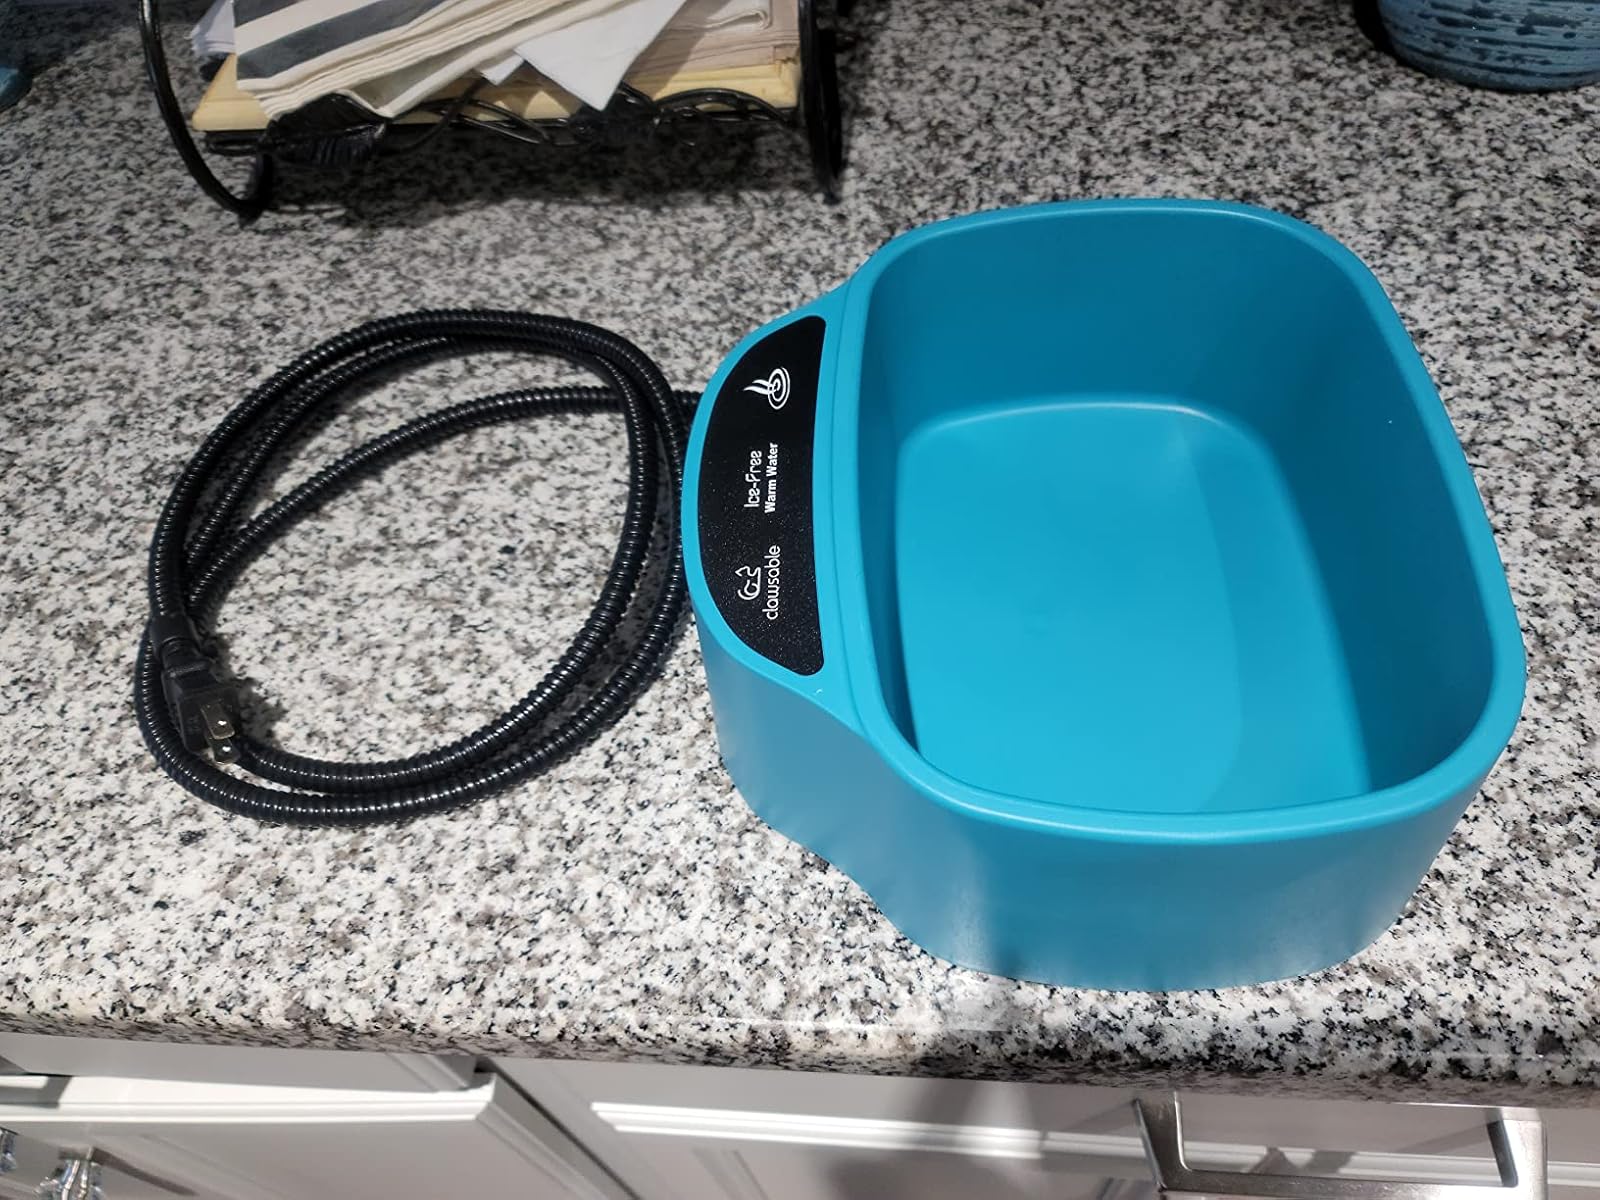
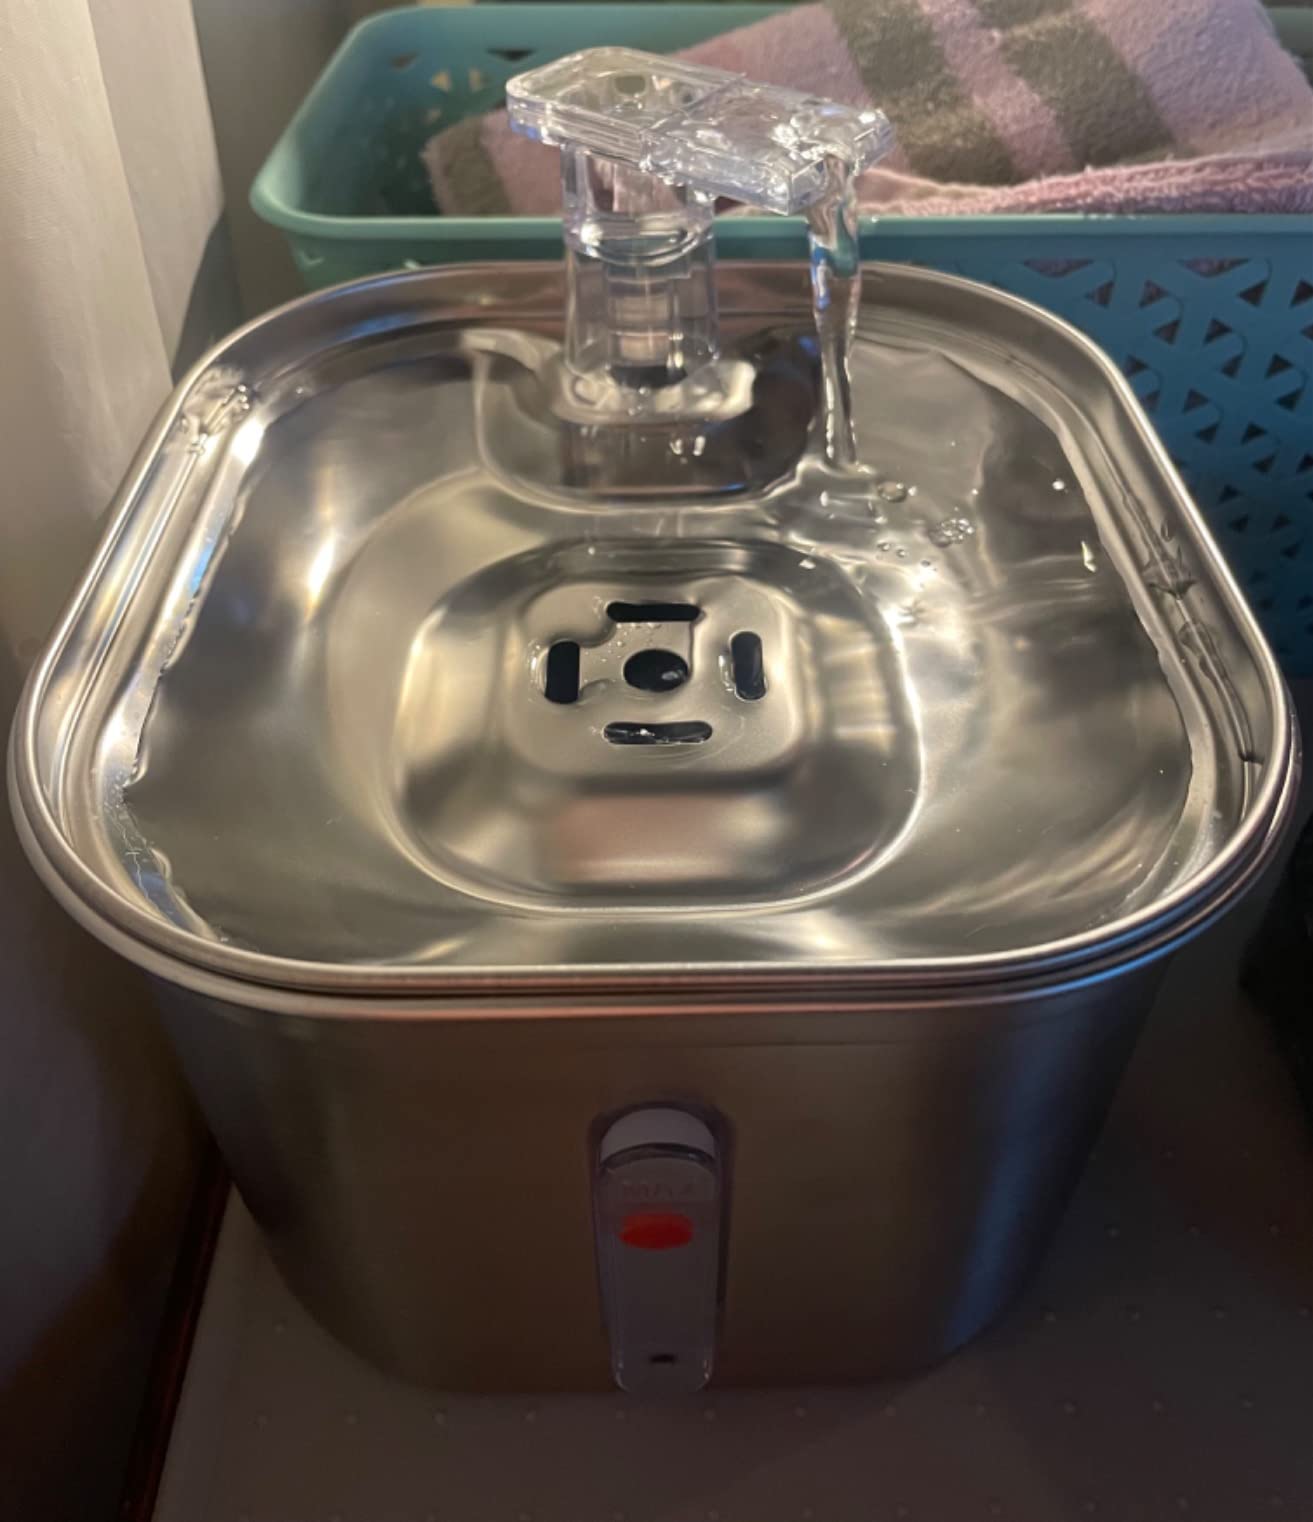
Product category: items_bowl
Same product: no